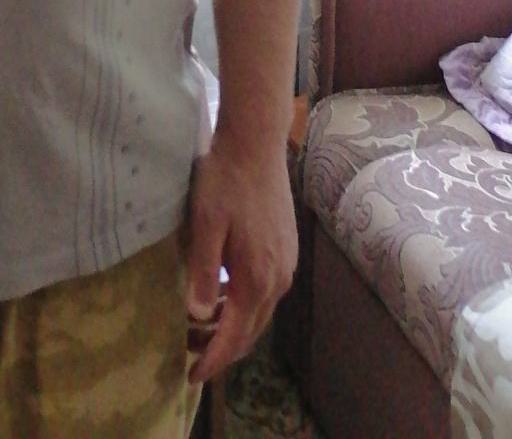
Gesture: no_gesture